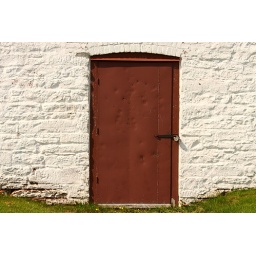
On a white painted building in Victoria Park, Charlottetown.